Lévai

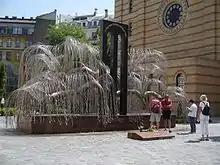
The Holocaust Memorial – an olive tree – in the patio of the Dohány Street Synagogue in Budapest, Hungary.

The surname Lévai is a Jewish surname, which was created by the modification of the original Jewish name of Levi (surname) or Levy (surname). The name's bearers today are of Jewish Descent. During World War II, the time of The Holocaust, the name Lévai/Lévay was a name very much preferred by the Hungarian Jewish population to change their names to – in order to try to evade persecution.